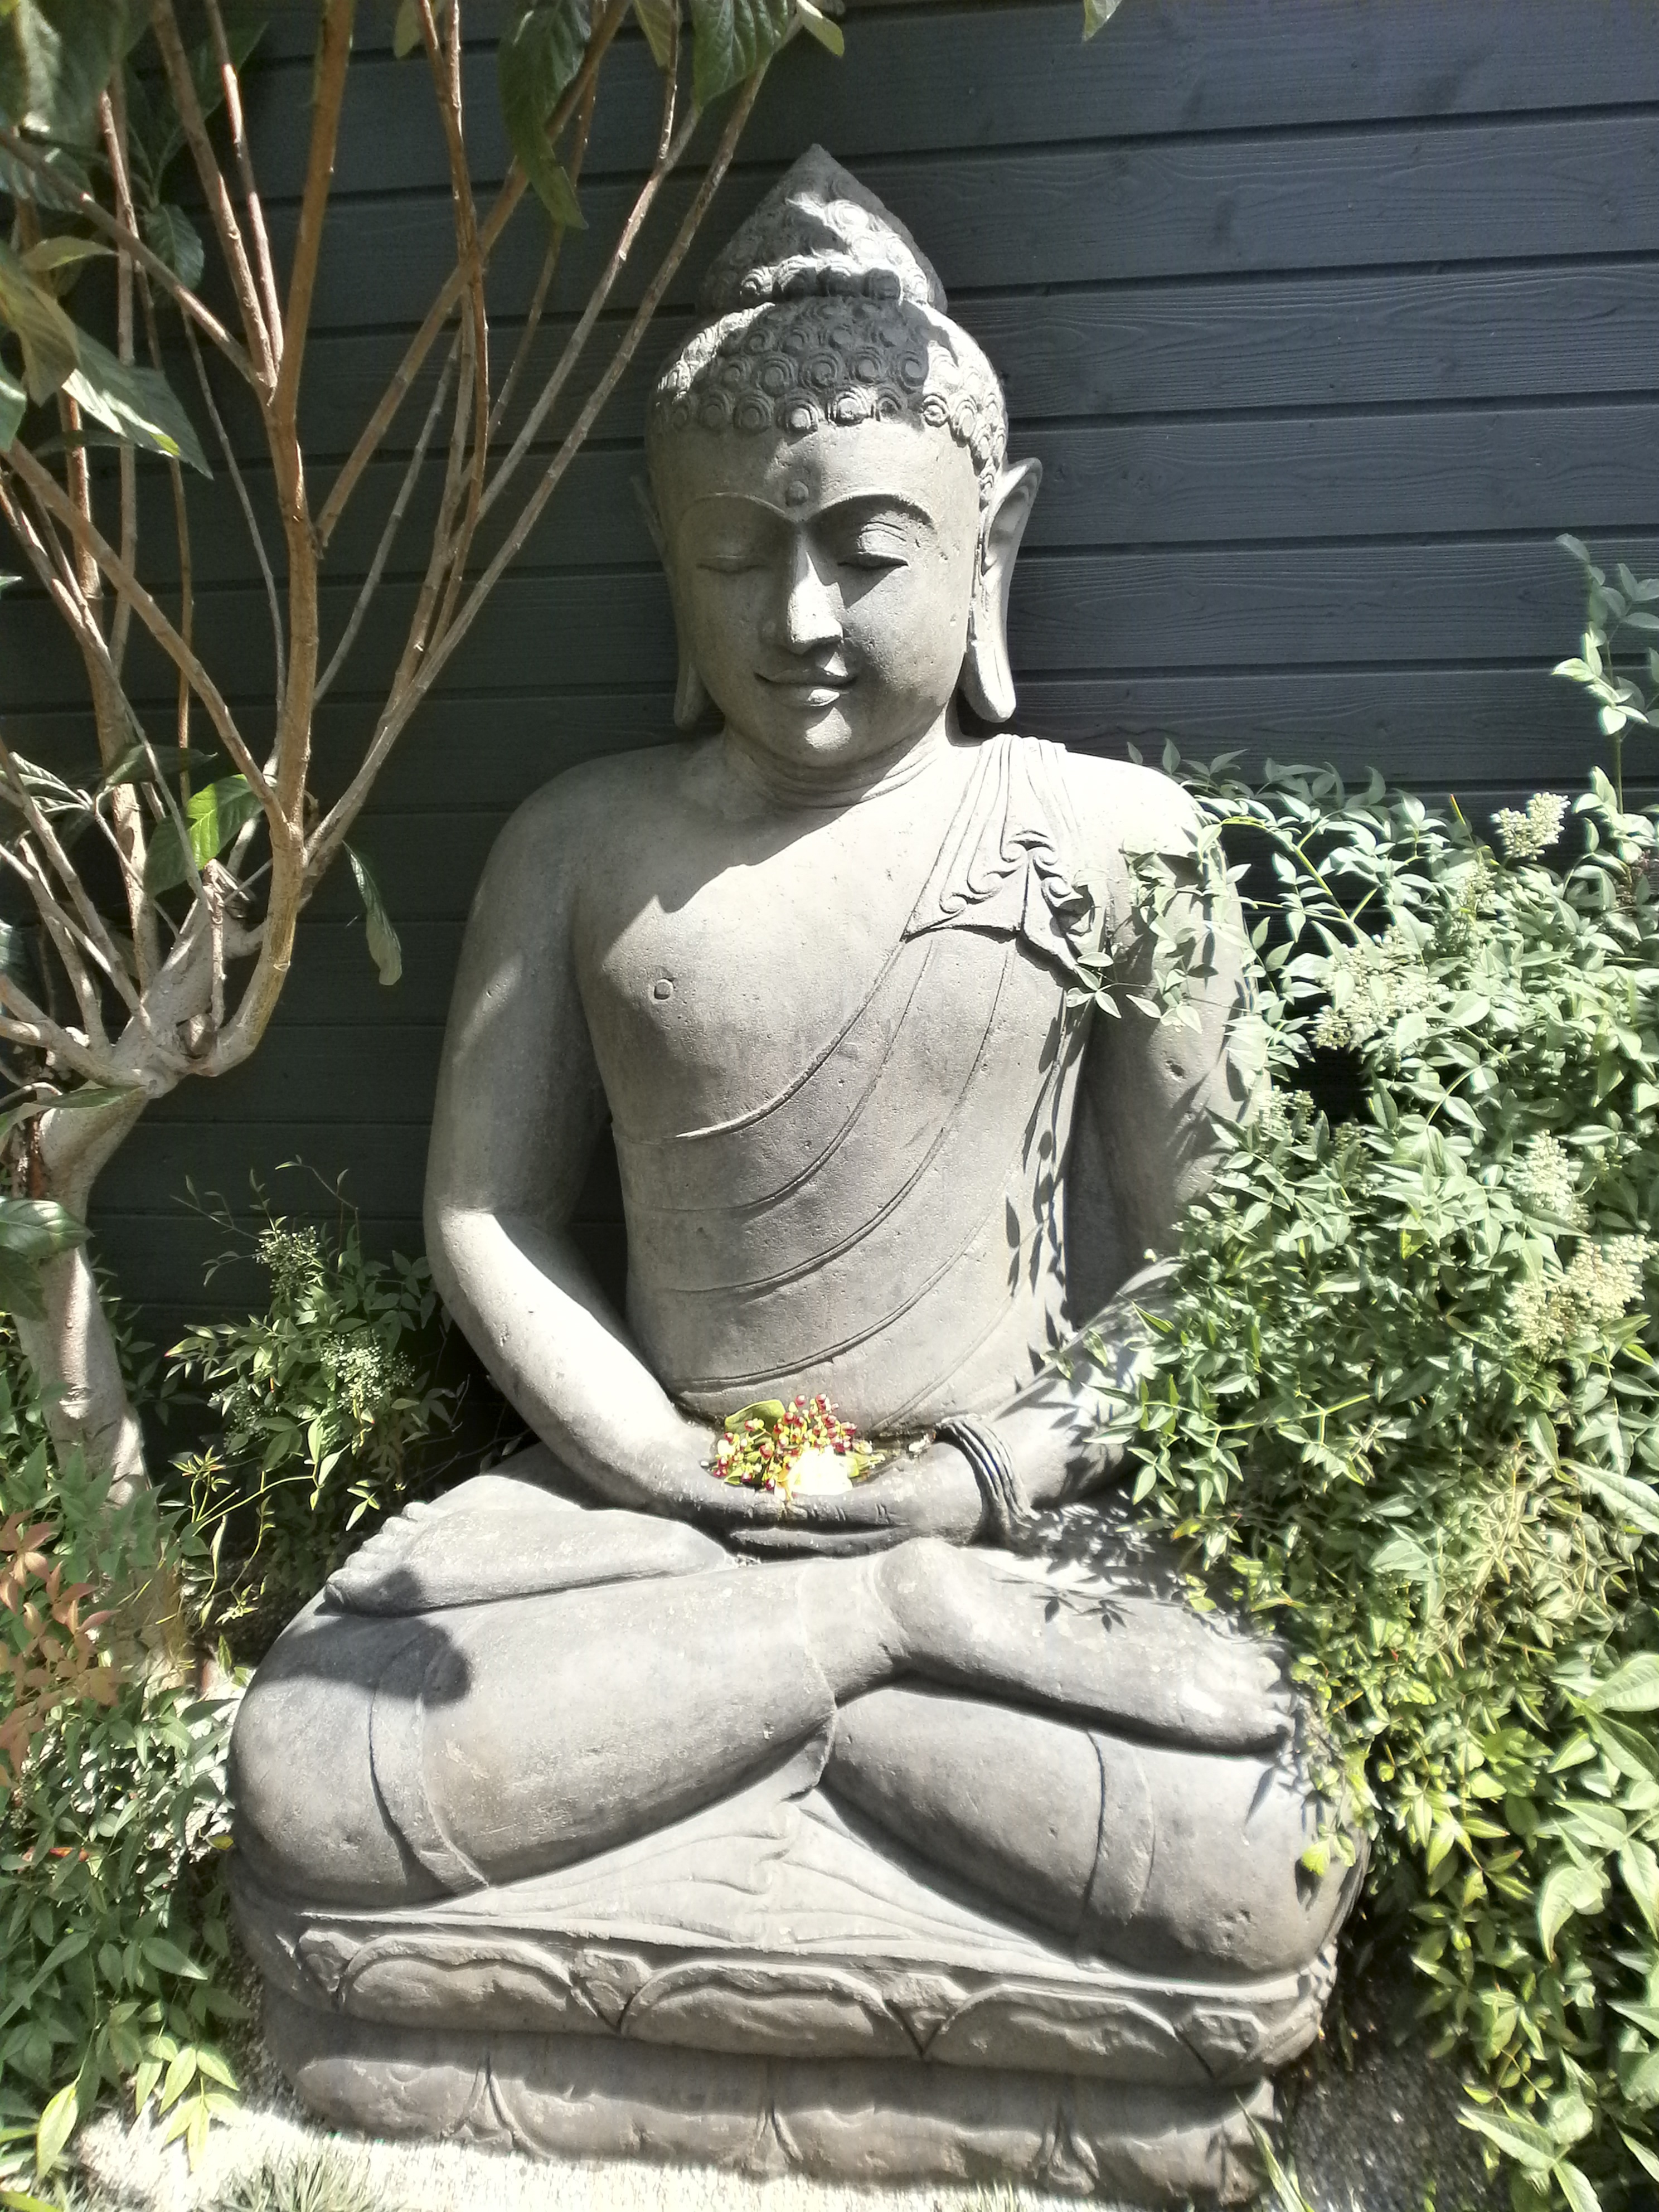
monument, statue, sitting, buddhism, religion, rest, zen, sculpture, art, meditation, buddha, image, spirituality, stone carving, fictional character, gautama buddha, human positions, asian pictures